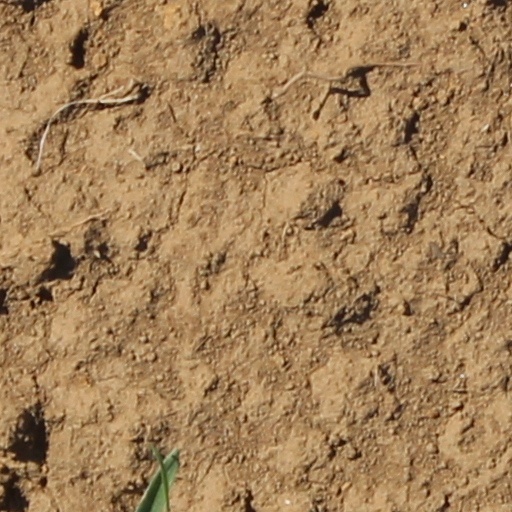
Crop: wheat